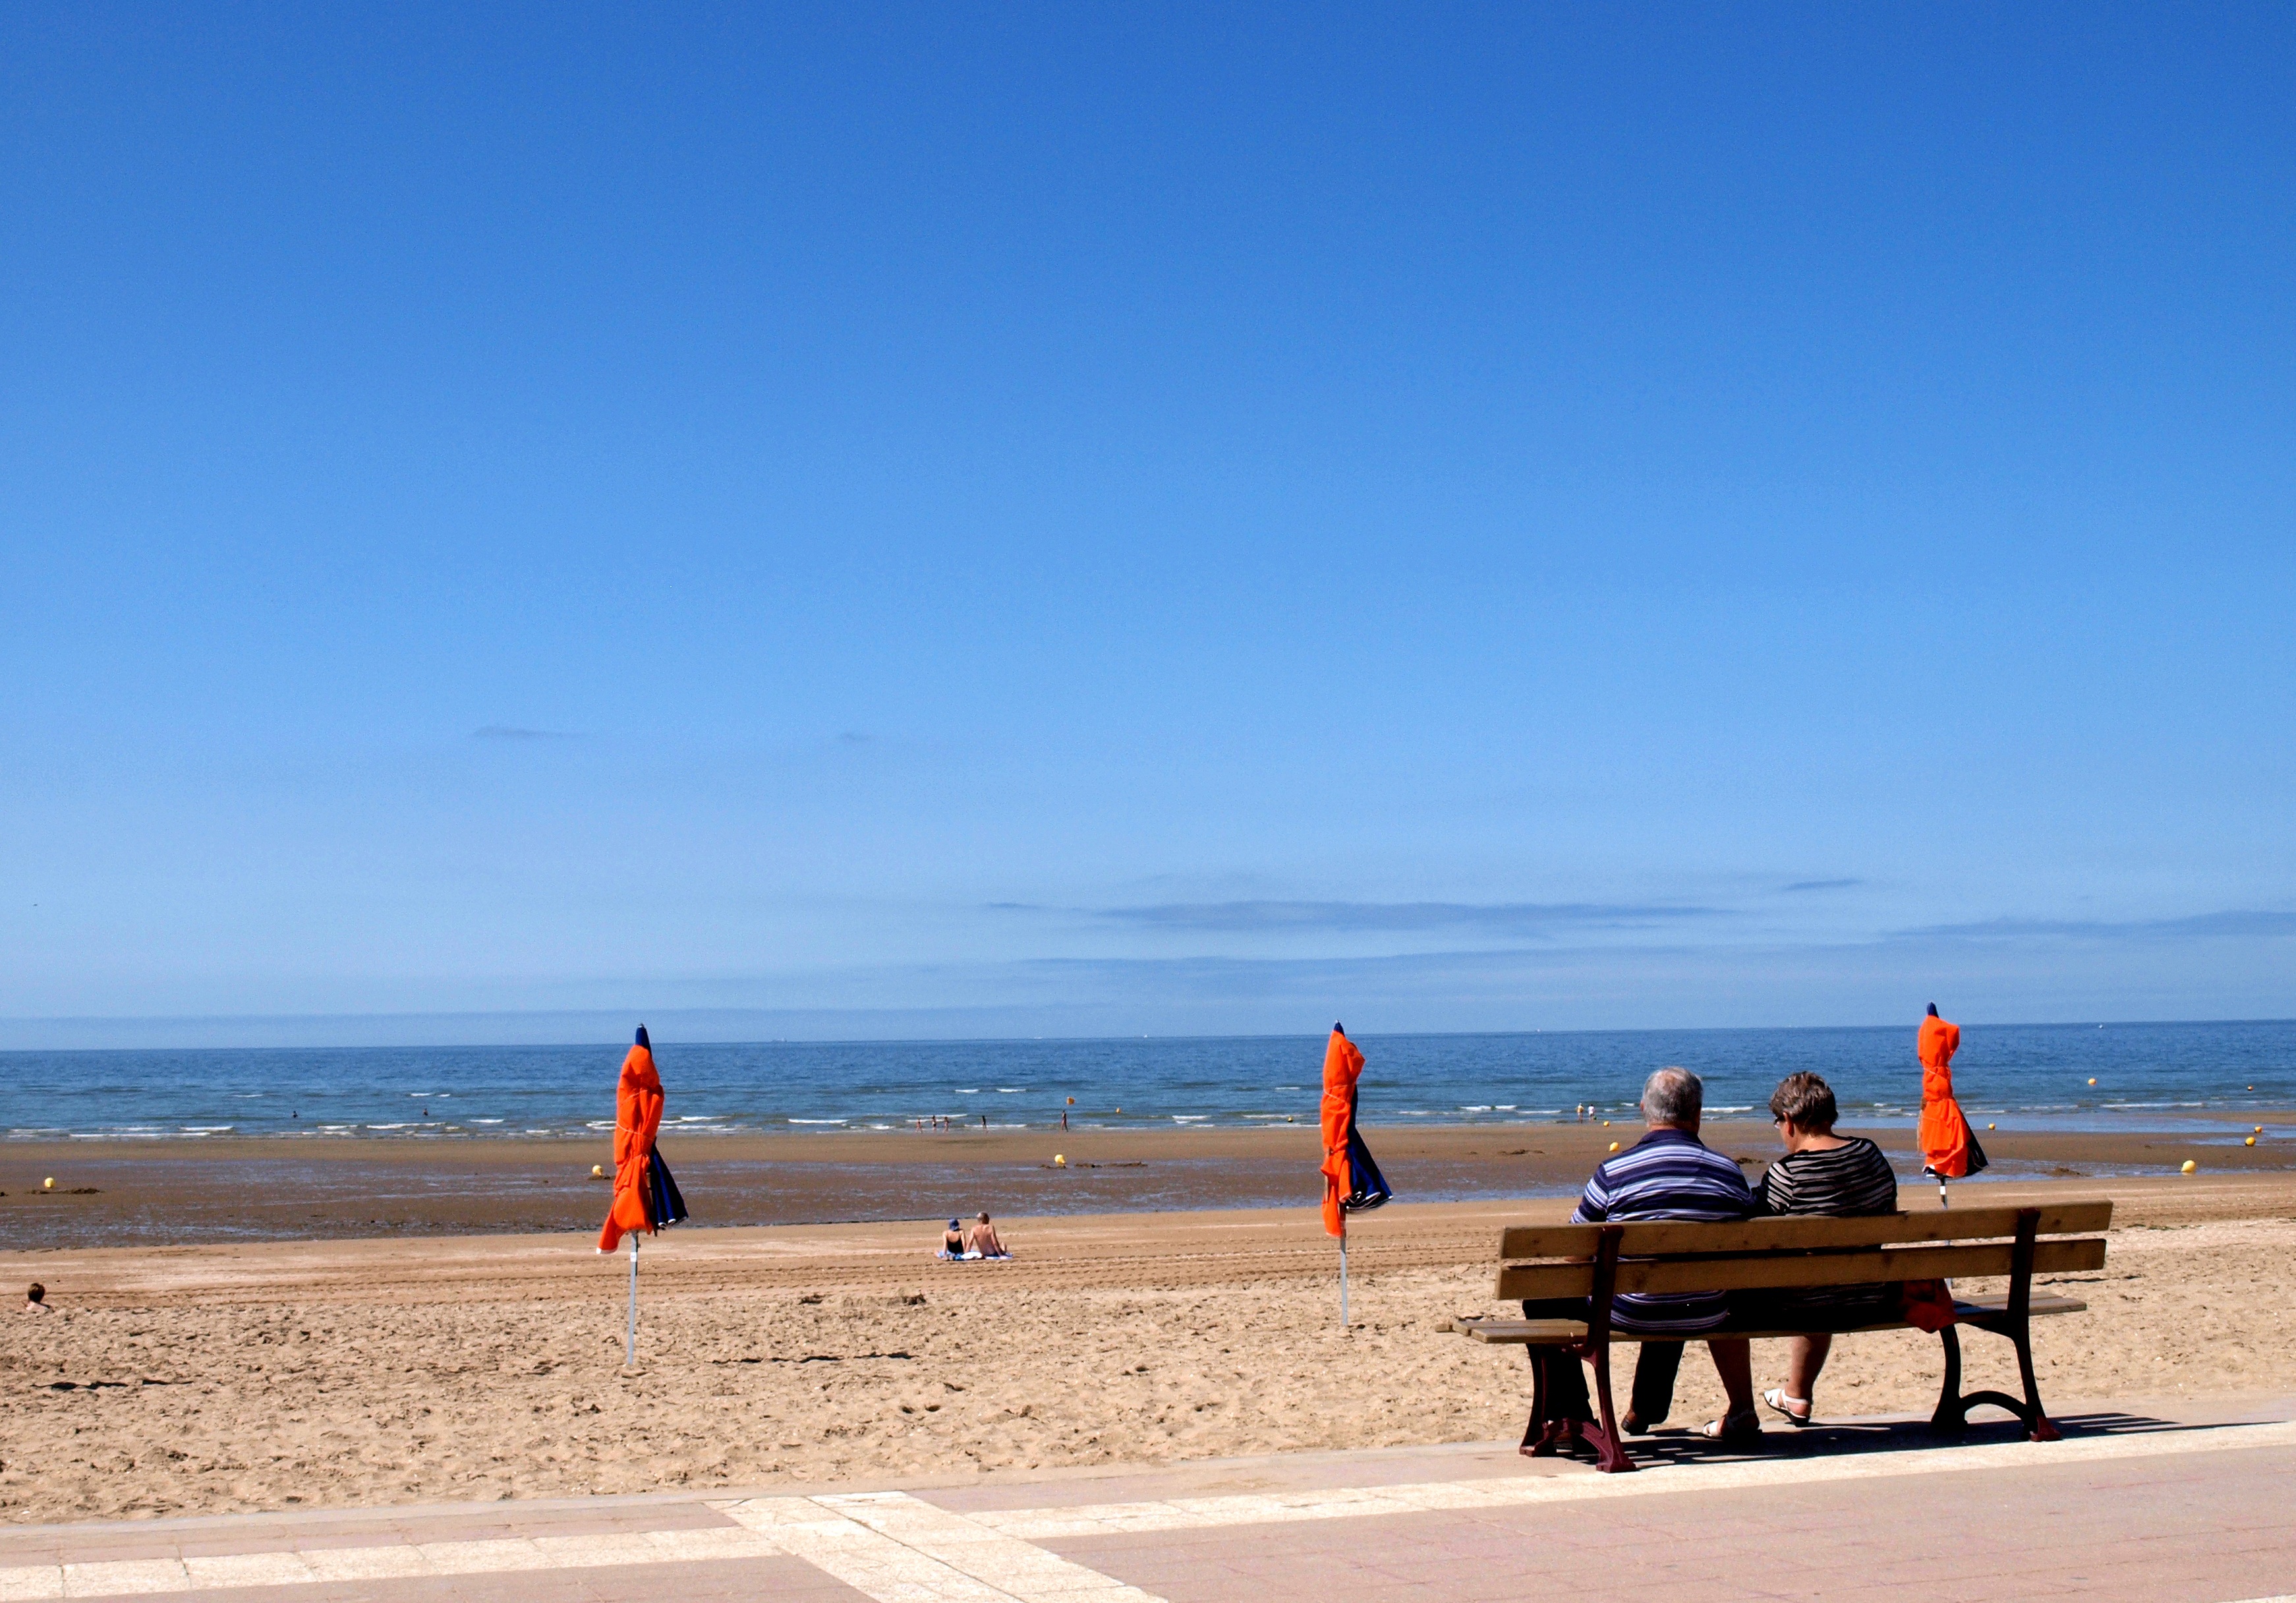
beach, sea, coast, sand, ocean, horizon, shore, summer, vacation, love, holiday, bay, couple, romantic, two, together, body of water, outdoors, happy, happiness, relationship, senior couple, couple beach